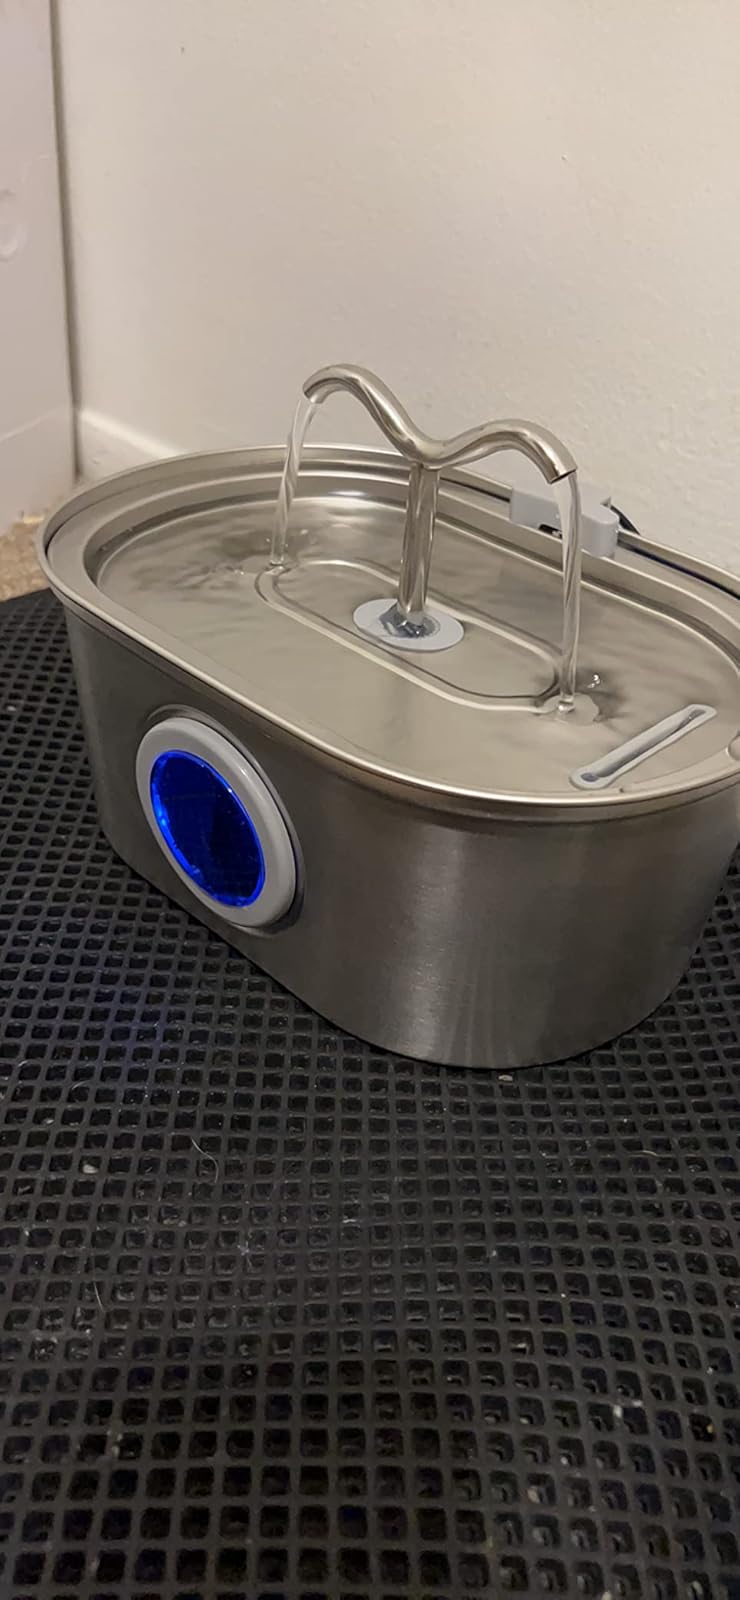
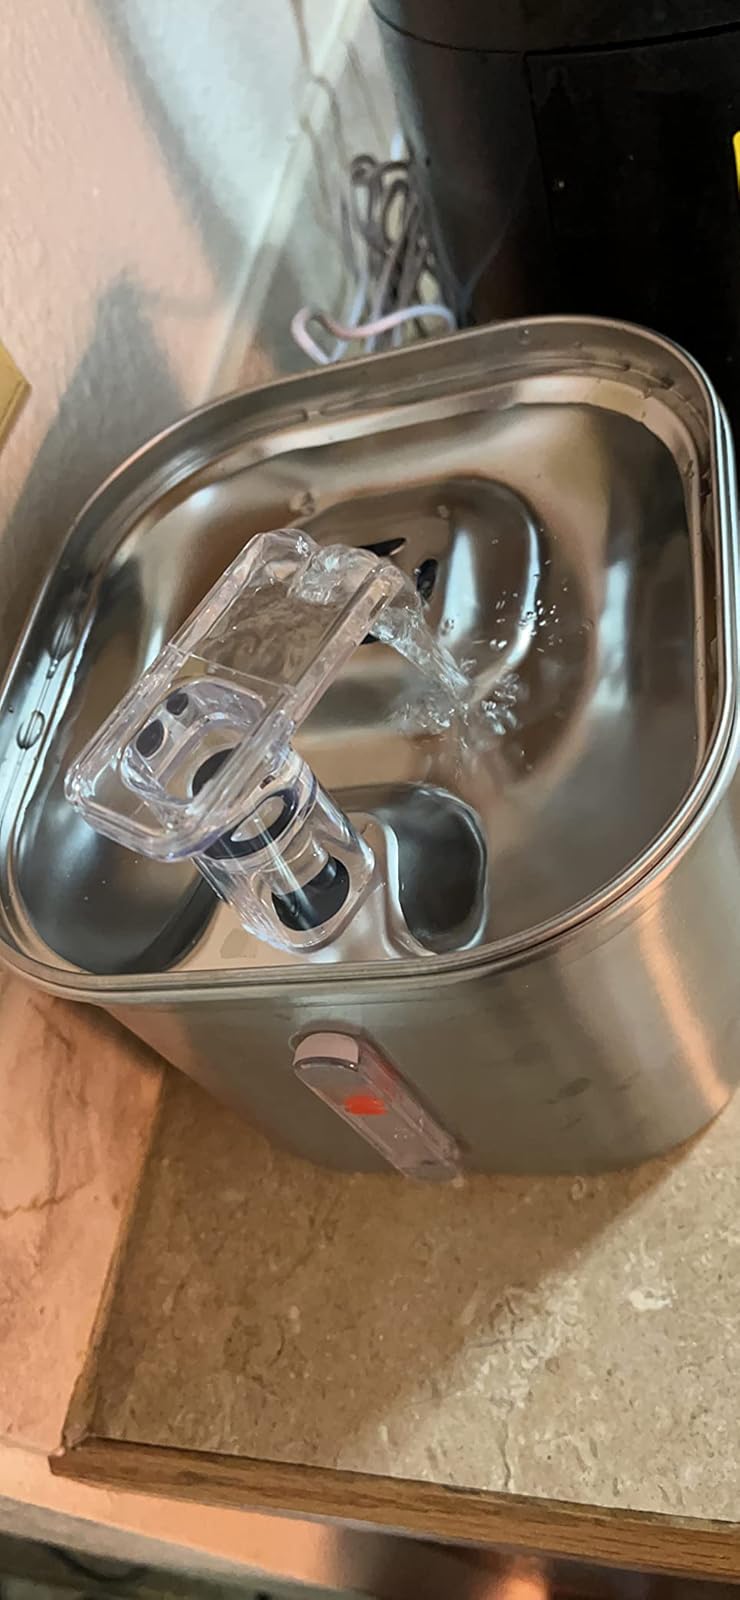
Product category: items_bowl
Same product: no